Military history of France during World War II

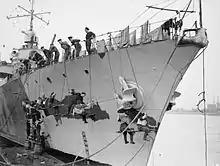
Members of the crew of in working rig, seated on gantries hanging over the ship's side, painting the ship's bow. "Le Triomphant" was one of the French naval ships that came to British ports after the fall of France and was crewed by Free French sailors, forming part of the Free French Navy. (1940)

Metropolitan France was divided into a German occupation zone in the north and west and an unoccupied "zone libre" in the south. Pétain set up a collaborationist government based in the spa town of Vichy. The authoritarian French State, replacing the abolished French Third Republic, came to be known as Vichy France.